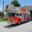
Label: truck